Cycle Friendly Awards

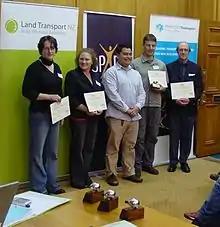
Hon Charles Chauvel with the 2006 finalists of the Best Cycle Facility Award category

The 4th awards were held in Wellington at the Parliament Buildings in Wellington on 18 November 2006. Thirteen finalists were honoured, with four nominees taking out the sought after winners' trophies. The awards were presented by the Hon Charles Chauvel, list MP for the Labour Party. Axel Wilke was the MC for the event. The 2006 awards were again sponsored by SPARC.